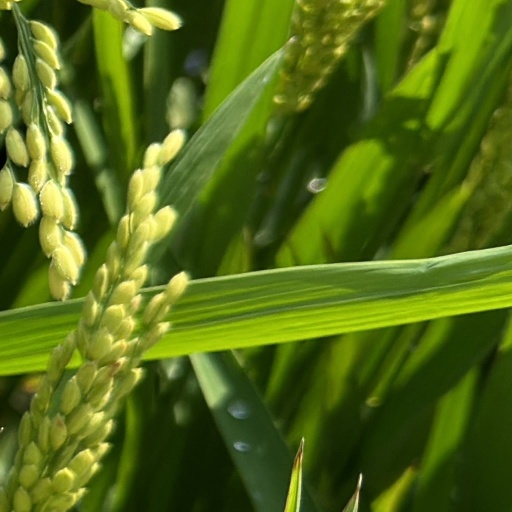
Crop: rice